Enough Cryin

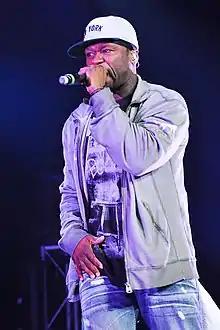
Rapper 50 Cent appears as R&B singer Curtis Jackson in the video.

Blige reunited with Hype Williams, director of her visuals for "Be Happy" (1994) and "Everything" (1997), to film a music video for "Enough Cryin." It was largely shot in Long Beach, California in March 2006, Inspired by true events, Blige explained during filmming that the clip was about "something that happened a long time ago, and it was a very embarrassing moment when I thought I was getting married. I was engaged to K-Ci, and I actually went on a talk show overseas and that person had just done that talk show about a week before me. I was telling the interviewer that I was getting married, and the week before he was saying that it was a rumor. He wasn't marrying me."